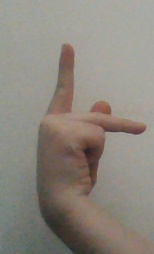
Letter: dha